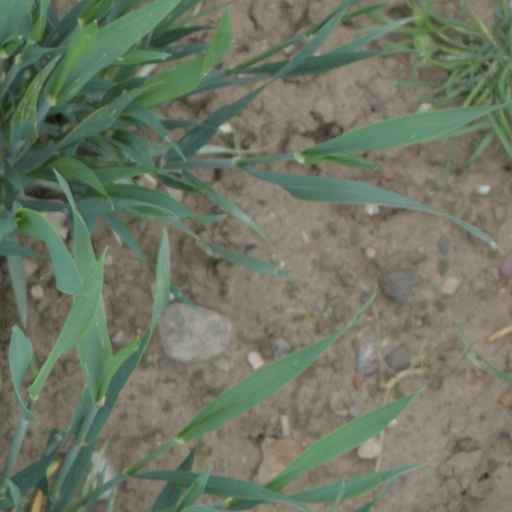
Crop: wheat